Battle of Sungei Koemba

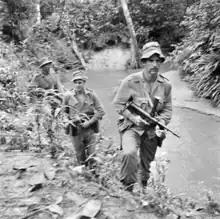
3 RAR patrolling along a stream, Borneo 1965.

The first Australian fighting patrol into Kalimantan began on 24 May with two platoons, 5 and 11 Platoons, from B Company and a forward observation party, departing the company base at Bukit Knuckle under the command of Major William Broderick. The patrol—designated Operation Article—involved an ambush patrol along the bank of the Sungei Koemba river. After several days of careful and laborious movement through the thick jungle Broderick established a patrol base on the high ground overlooking the river on 26 May and sent forward a small reconnaissance party of three men with Lieutenant Patrick Beale. The forward element subsequently detected a party of Indonesians in a re-entrant below, talking loudly and firing random shots, seemingly unaware of the proximity of the Australians and unconcerned with basic notions of security.